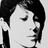
Emotion: sad